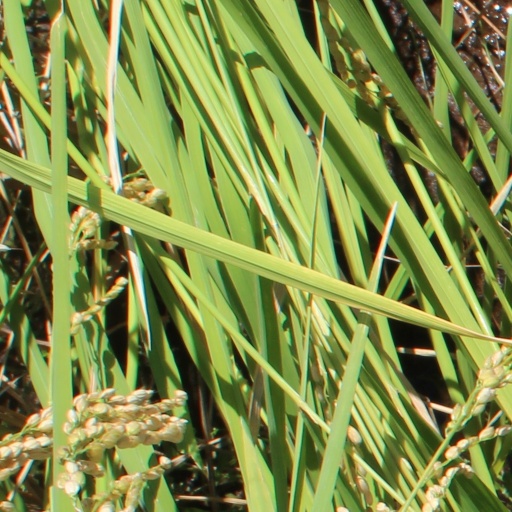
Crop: rice